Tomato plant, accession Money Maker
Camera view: vertical (180 deg); turntable rotation: 120 degrees
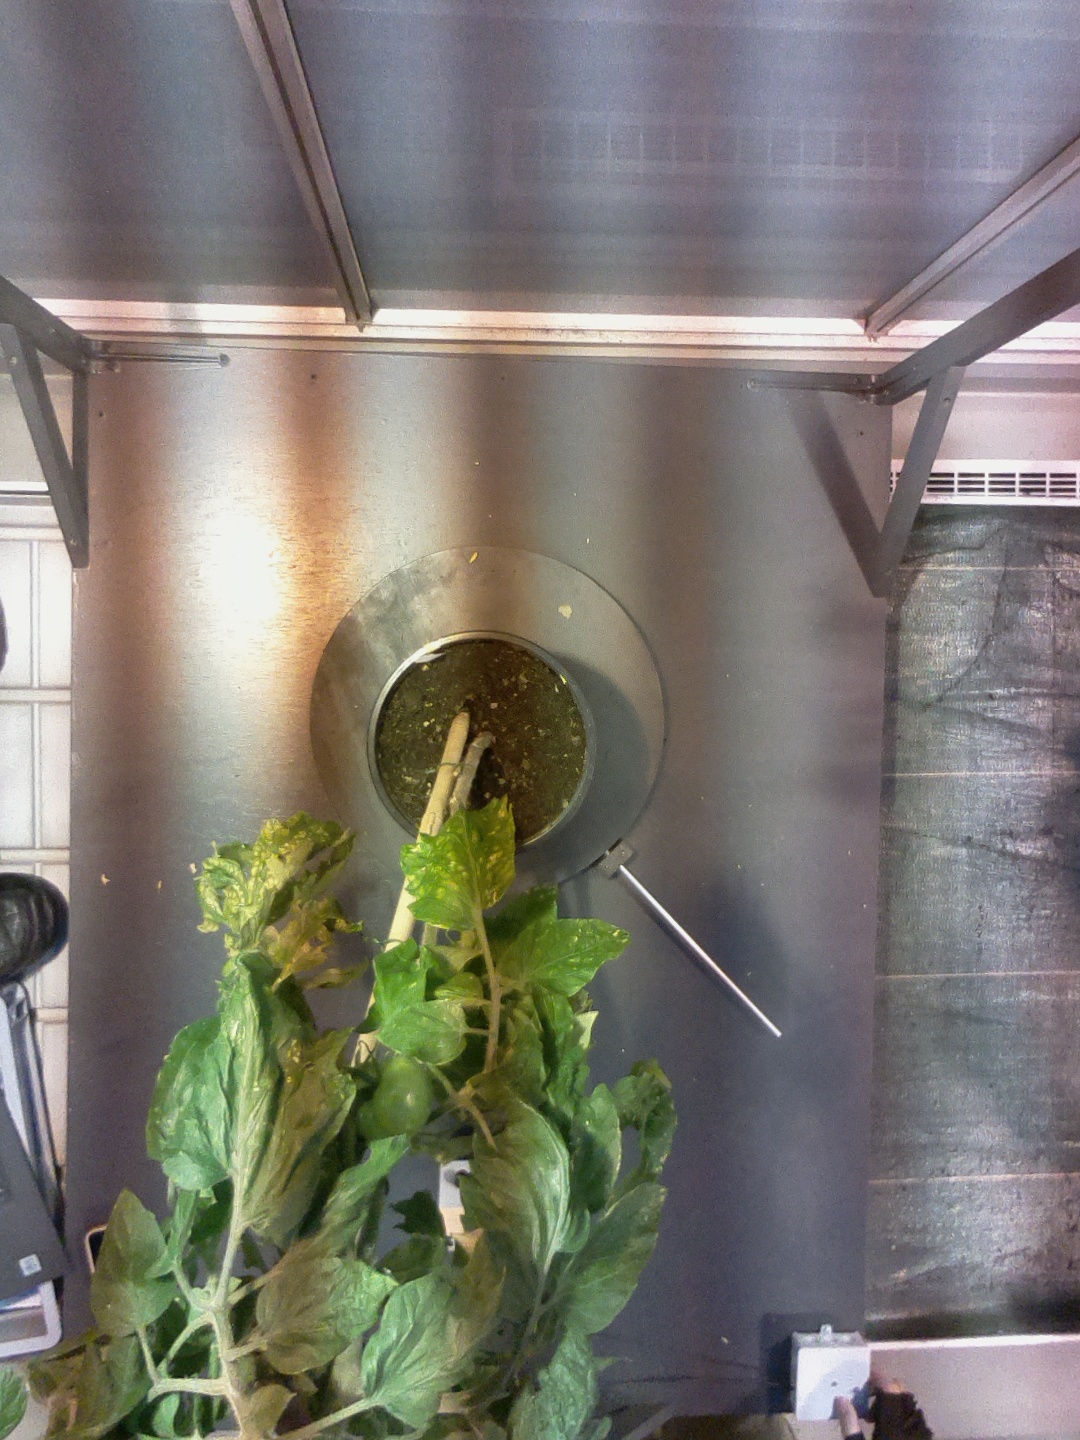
BBCH growth stage 74: 40%-50% of final fruit size